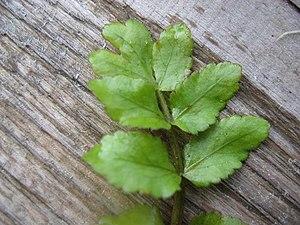
La berle dressée parfois aussi nommée petite berle ou cresson sauvage est une plante herbacée vivace de la famille des Apiaceae.